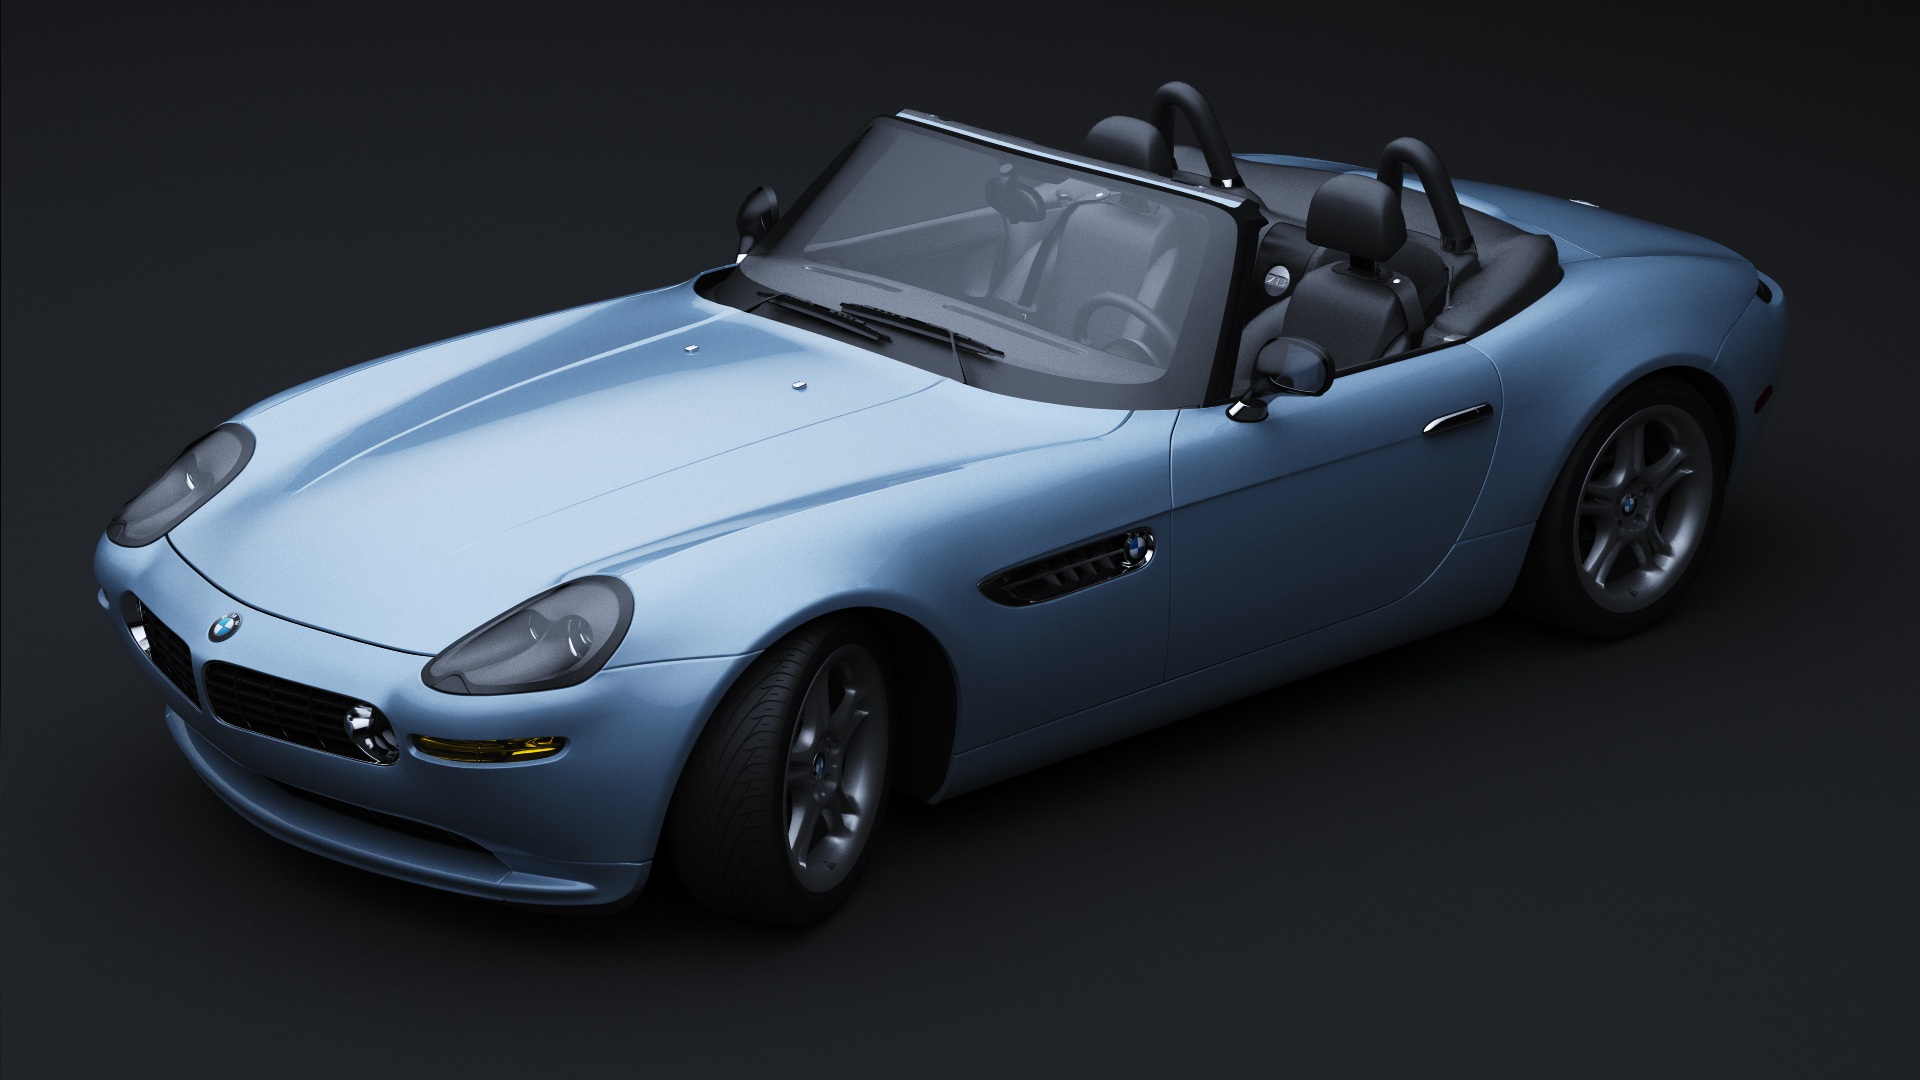
car, automobile, transportation, transport, vehicle, auto, automotive, sports car, design, bmw, convertible, 3d render, land vehicle, automobile make, automotive exterior, automotive design, bmw z8, pontiac solstice